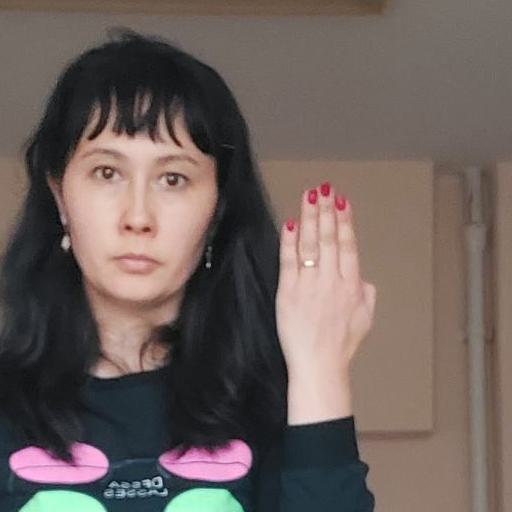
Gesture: stop_inverted